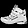
Label: Ankle boot